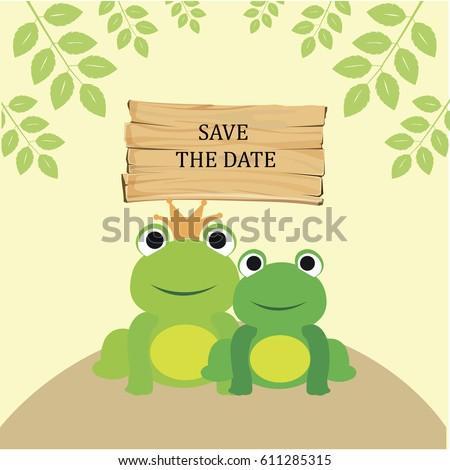
save the date card with cute frogs .